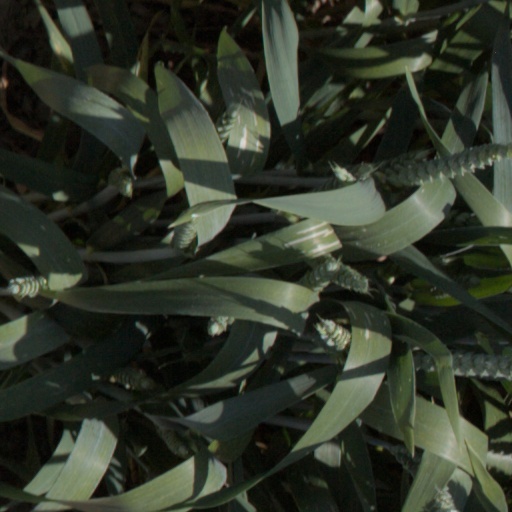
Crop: wheat